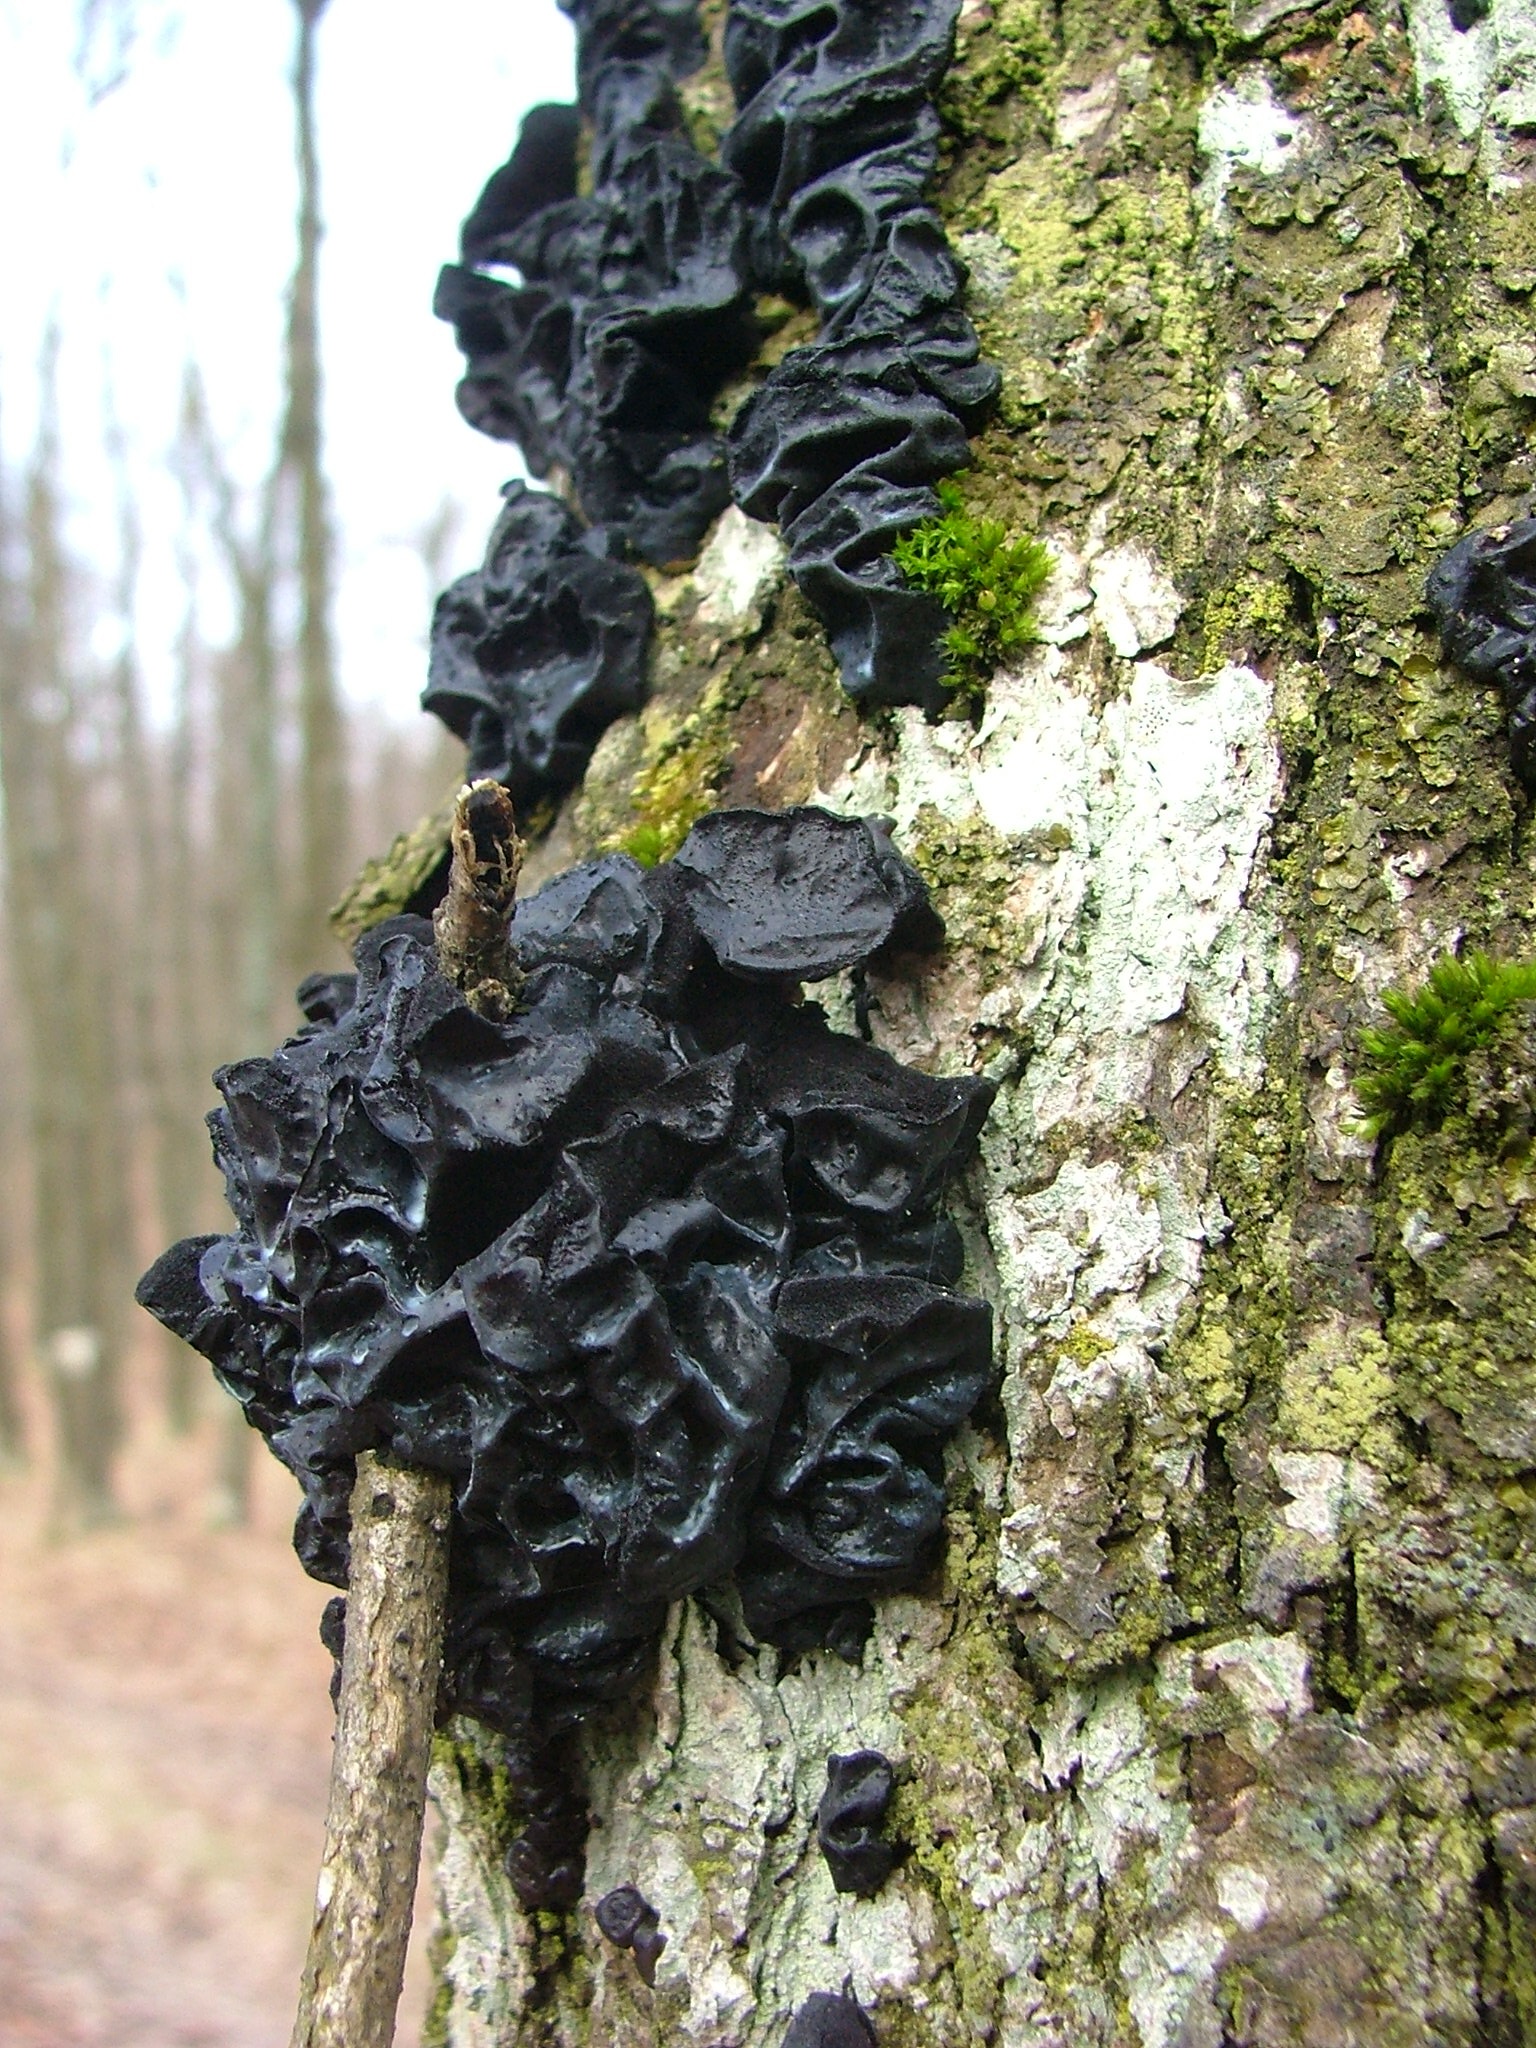
tree, nature, forest, rock, flower, mushroom, flora, geology, auriculariales, beech wood, beech mountain, spunk, woody plant, agaricomycetes, sz ng mbgomba